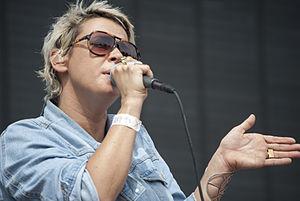
Cat Power, de son vrai nom Charlyn Marie Chan Marshall, née le 21 janvier 1972 à Atlanta, en Géorgie, est une chanteuse et parolière américaine. Le style musical de Cat Power est minimaliste et dépouillé, en particulier au début de sa carrière.